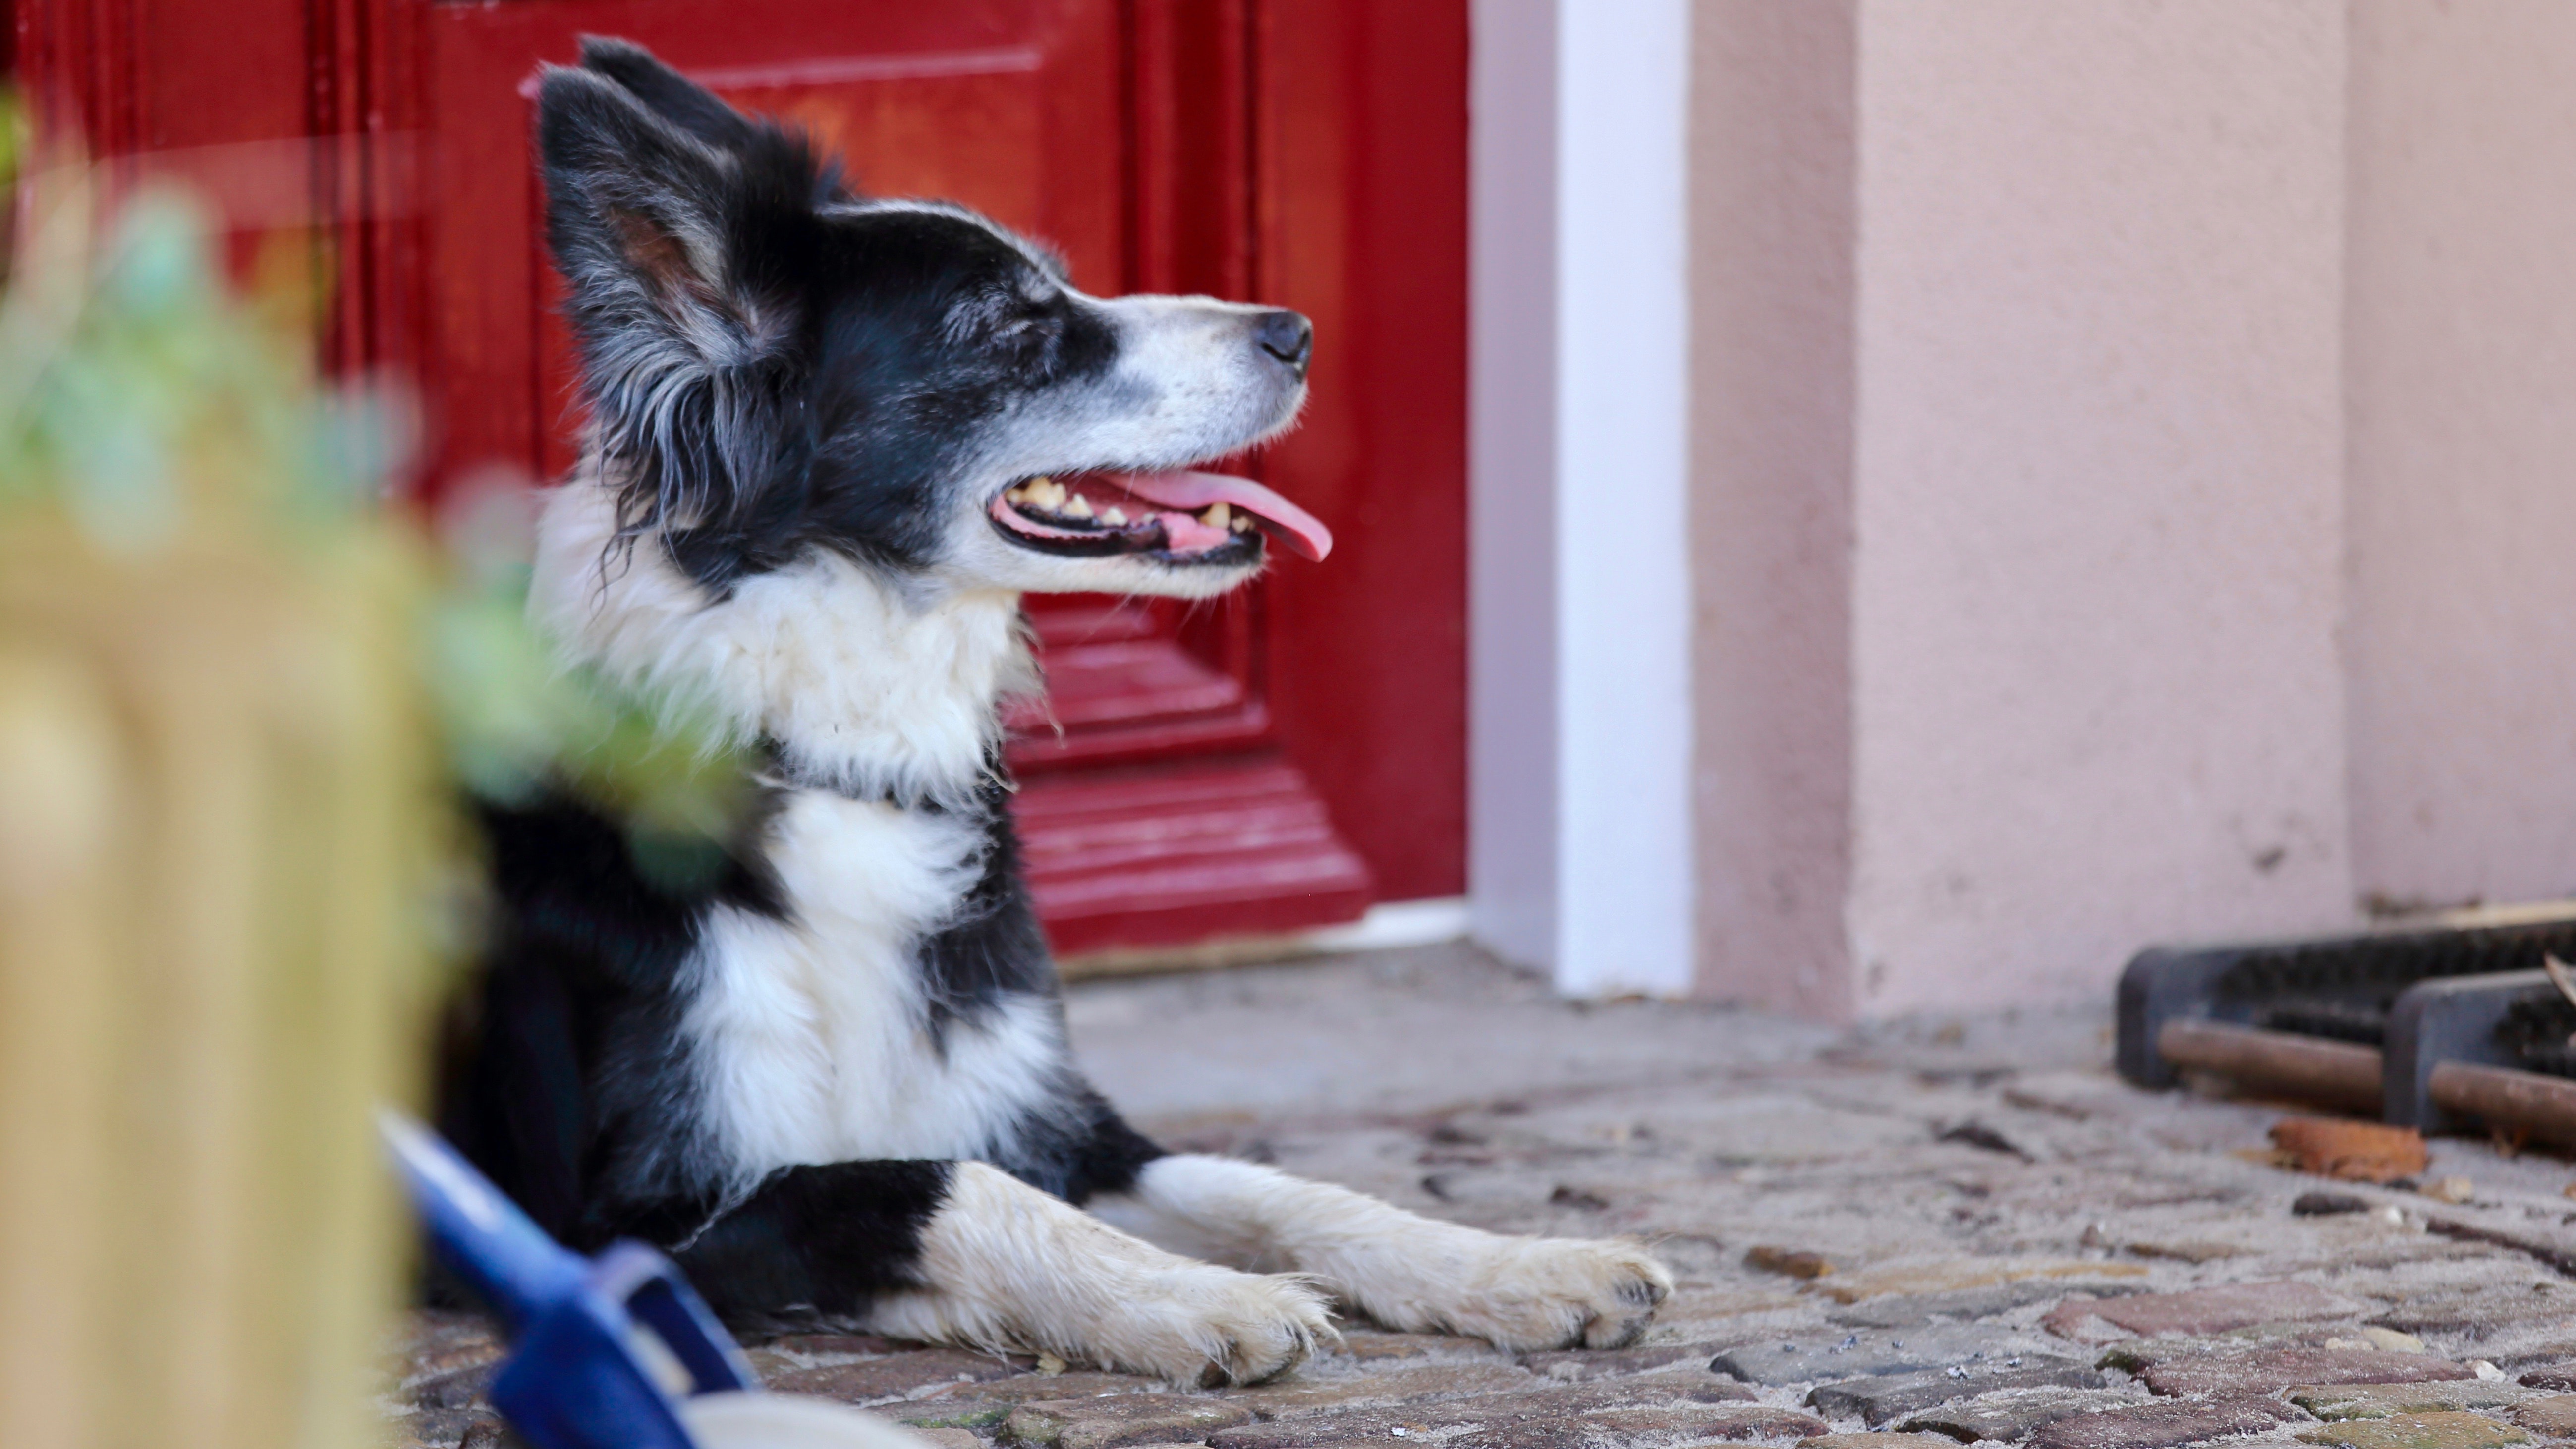
dog, mammal, vertebrate, canidae, dog breed, border collie, carnivore, snout, herding dog, sporting group, rare breed dog, working dog, Australian collie